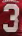
Number: 3